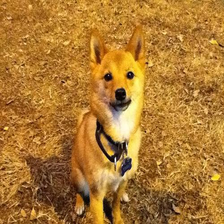
Species: dog
Breed: shiba inu